Mauritania–Senegal Border War

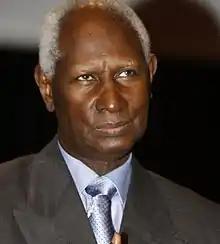
Abdou Diouf, president of Senegal from 1981 to 2000.

Desertification caused by periods of drought throughout the 1980s increased tensions over available arable land. This proved to be a significant issue because the majority of agriculture in the region had been rainfed, with only few areas being irrigated by the river. The creation of the Organisation pour la mise en valeur du fleuve Sénégal (OMVS; in English, Senegal River Basin Development Authority) in 1972, which constructed dams and other irrigation projects, such as the Diama Dam, was intended to preserve the land of the Senegal River Basin through joint cooperation. The project, however, disrupted the balance between herders and farmers by opening new parts of the valley to irrigation, ultimately leading to greater tension between the two countries. Maaouya Ould Sid'Ahmed Taya, president of Mauritania at the time, and Abdou Diouf, president of Senegal at the time, also engaged in a dispute after the completion of the dams. President Ould Taya argued that Senegalese representatives in OMVS refused to create river harbors during the construction, which blocked Mauritania's ability to exploit phosphate deposits.